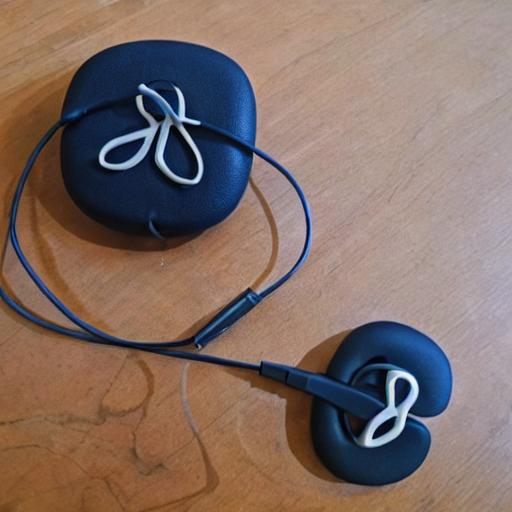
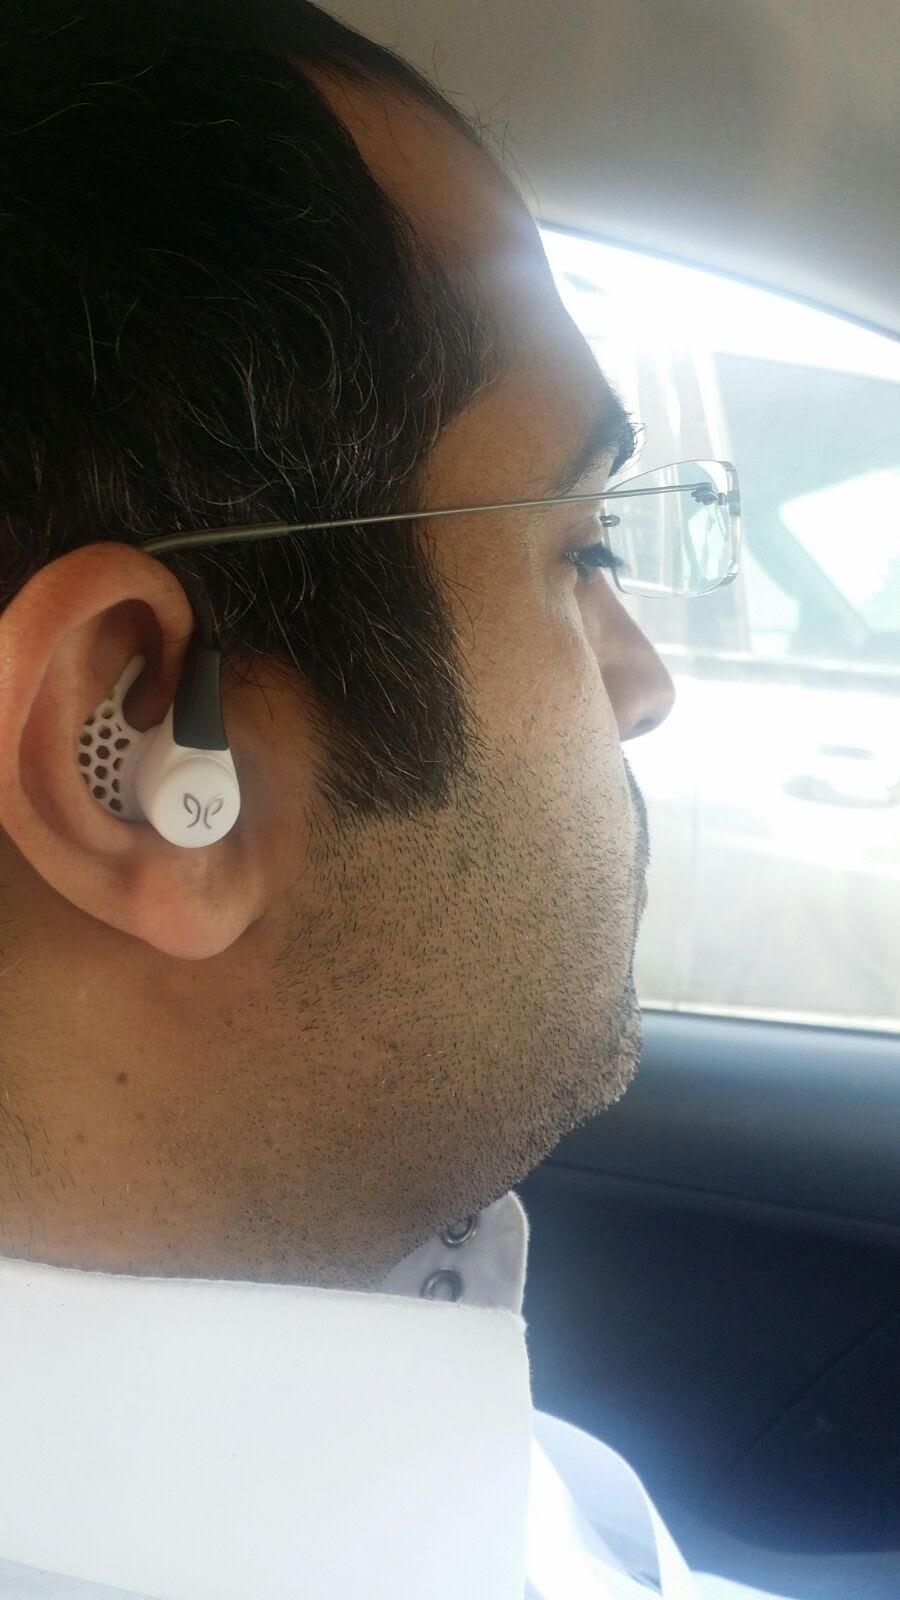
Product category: headphones
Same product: no